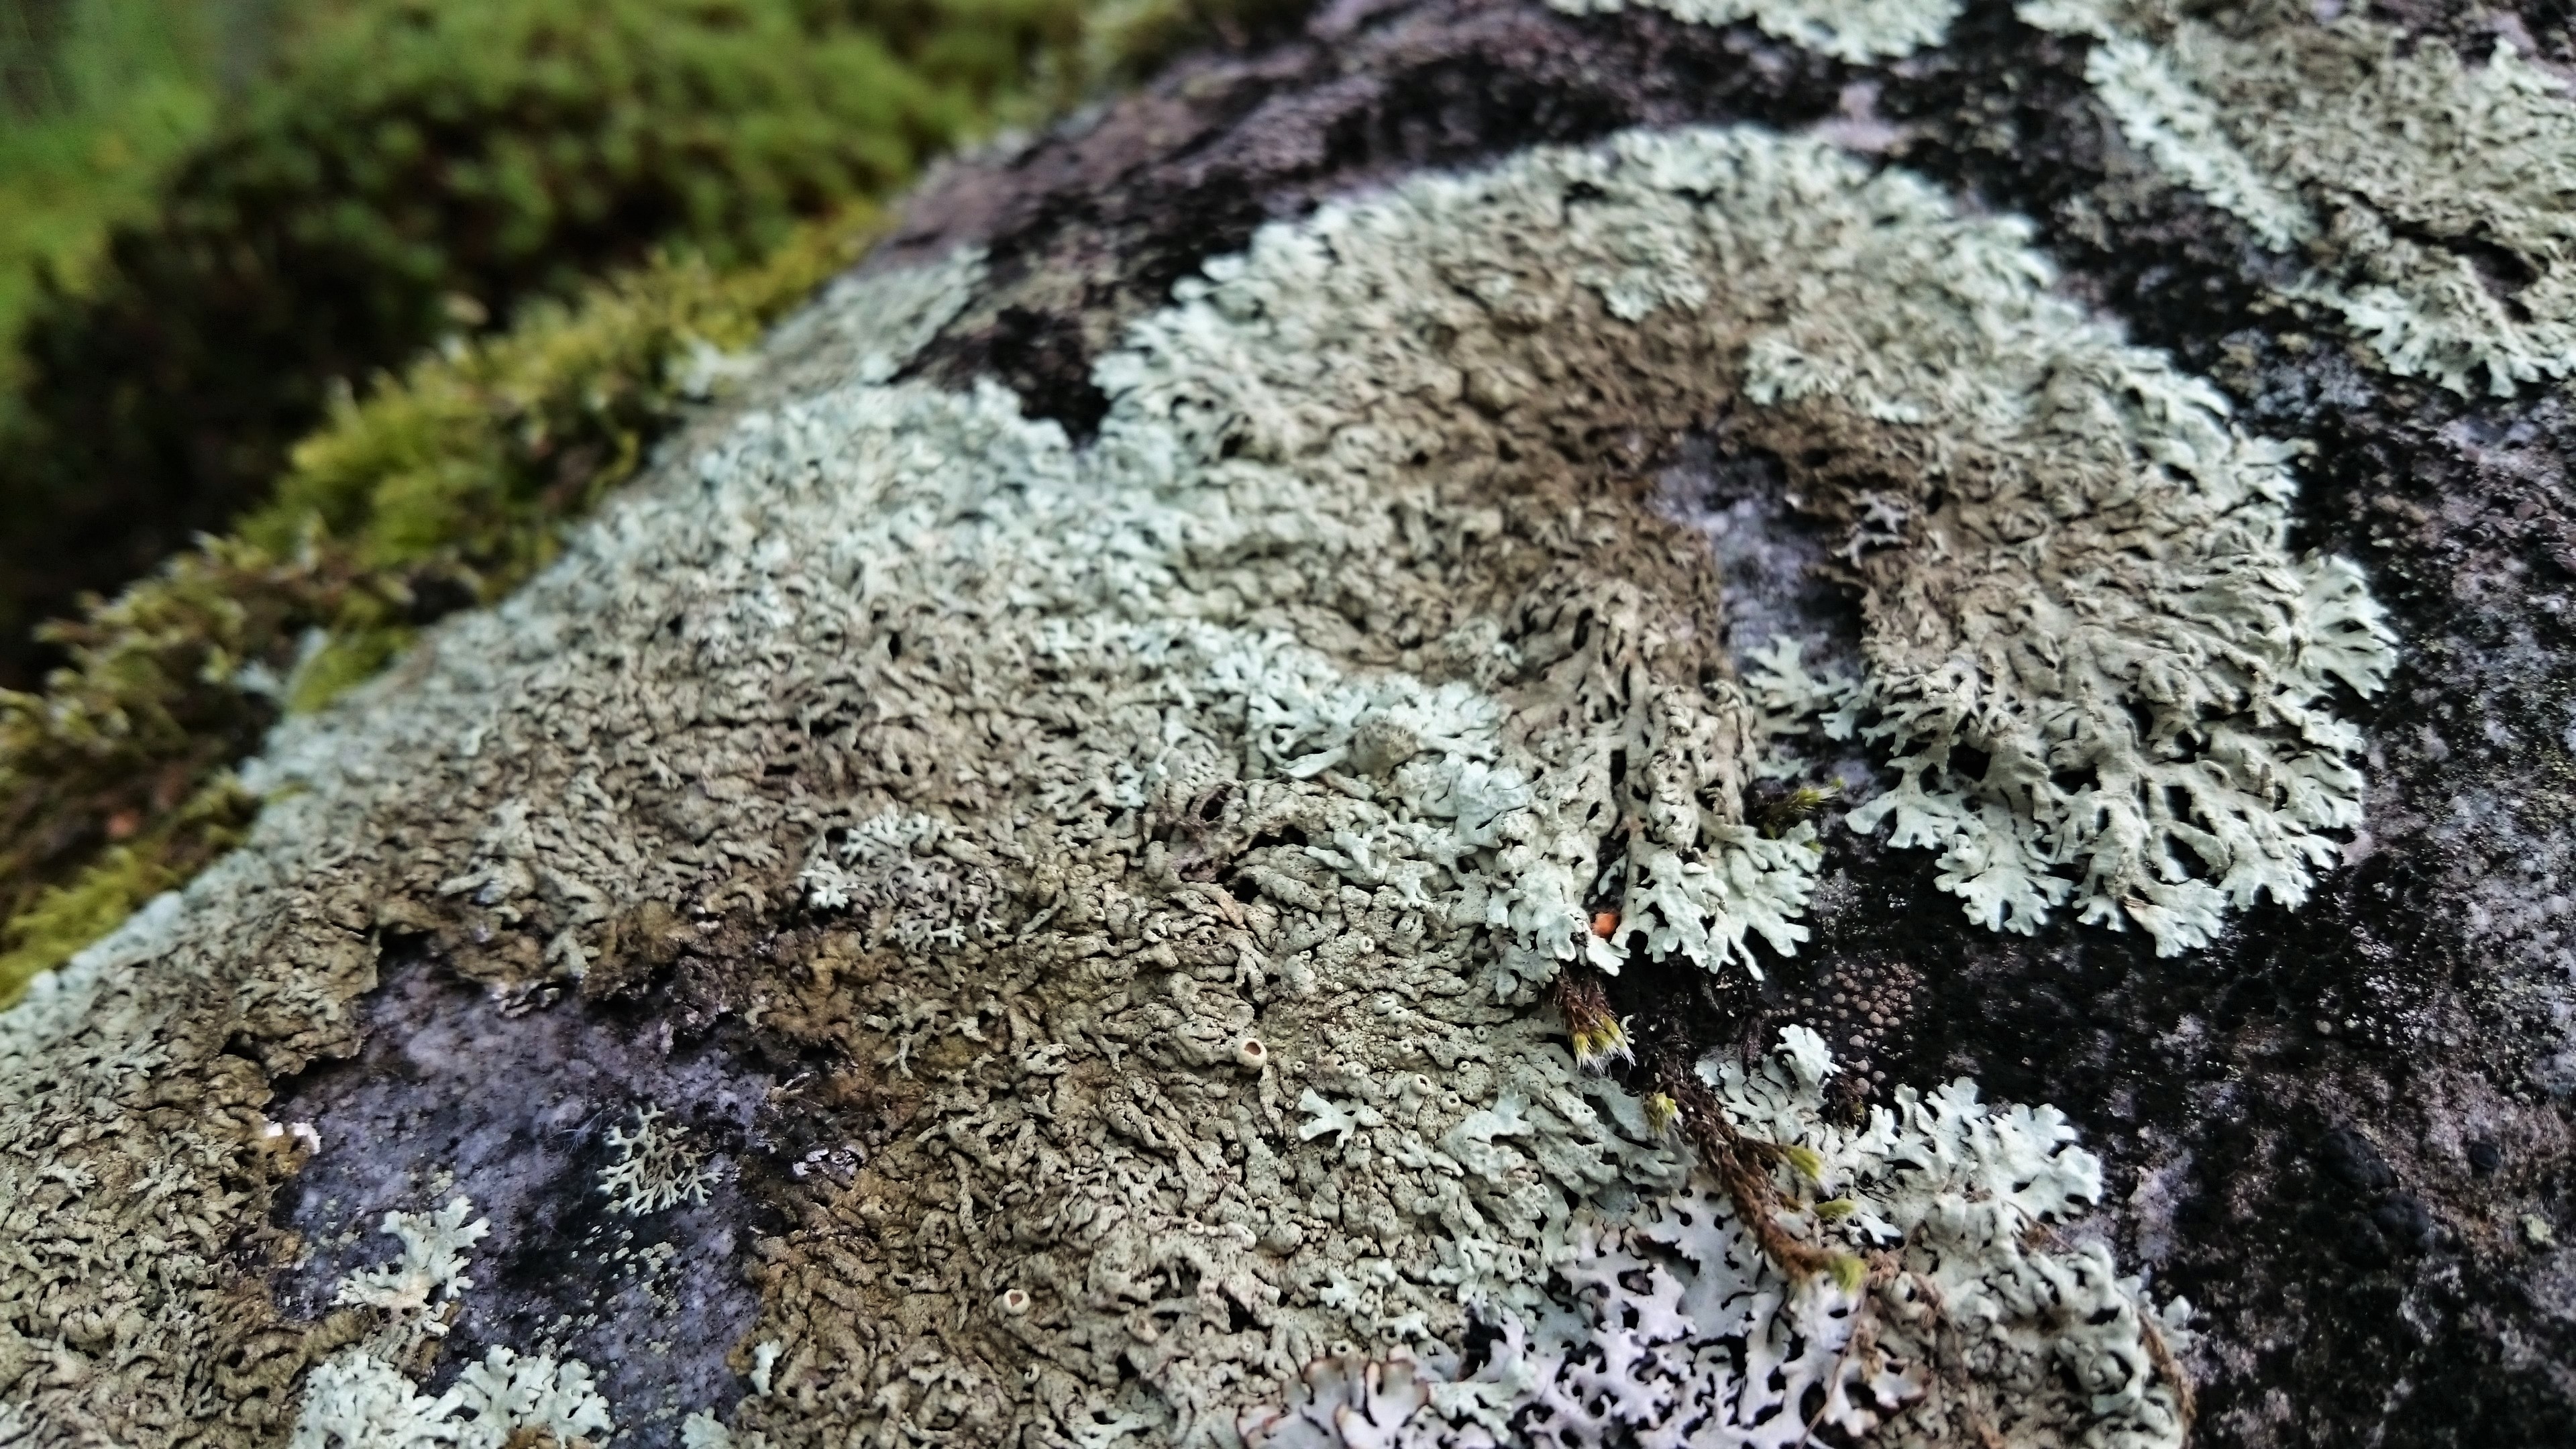
tree, rock, plant, leaf, flower, trunk, soil, geology, woody plant